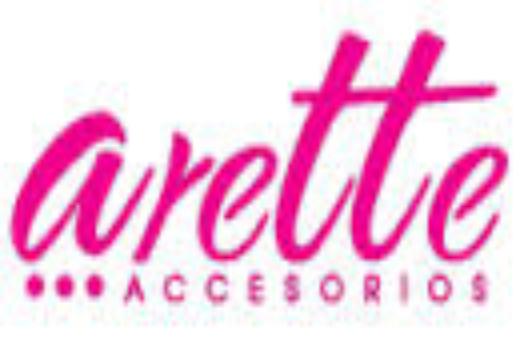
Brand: Arette
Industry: Food